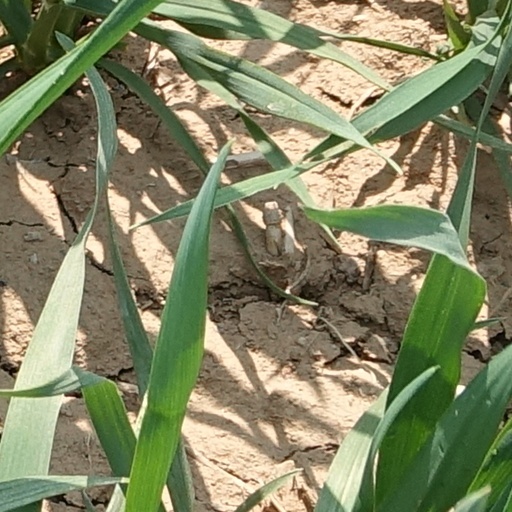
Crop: wheat